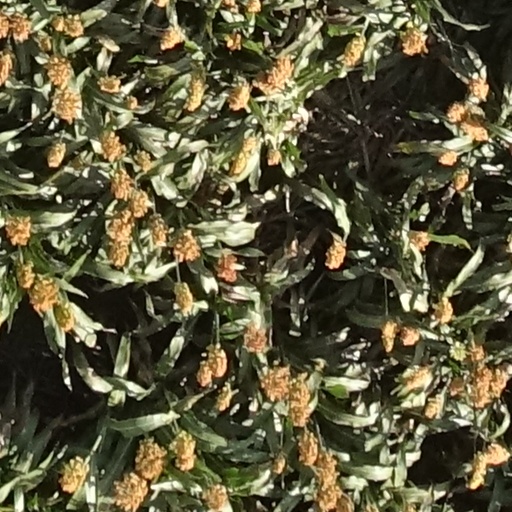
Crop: sorghum